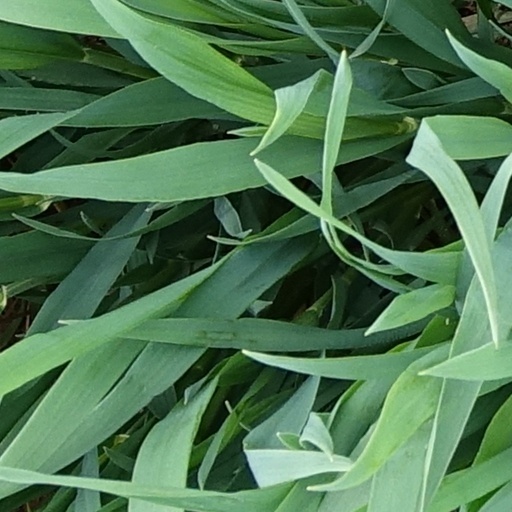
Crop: wheat